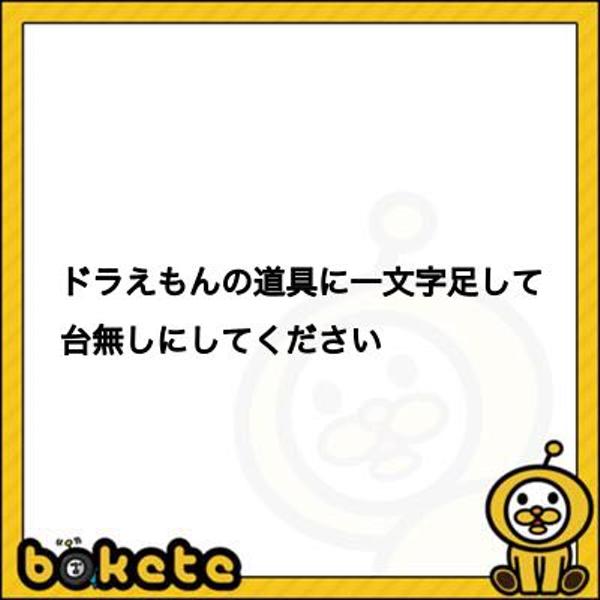
回答: 通り抜けんフープ